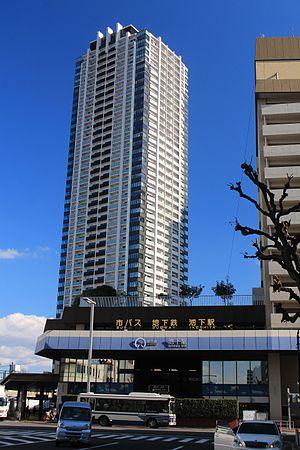
Ikeshita est une station du métro de Nagoya sur la ligne Higashiyama dans l'arrondissement de Chikusa à Nagoya.